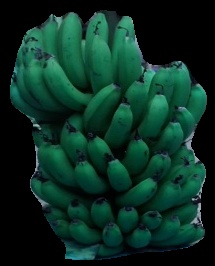
Variety: pachbale
Grade: grade2